Zacuto (camera accessories)

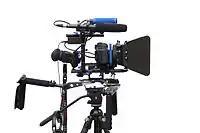
This rig uses a Zacuto viewfinder

Zacuto is an American company that creates, rents, and sells gear needed for filmmaking, videography, and photography. The company was founded in 2000. Located in the River North neighborhood of Chicago, Illinois, Zacuto manufactures its camera accessories in the United States.